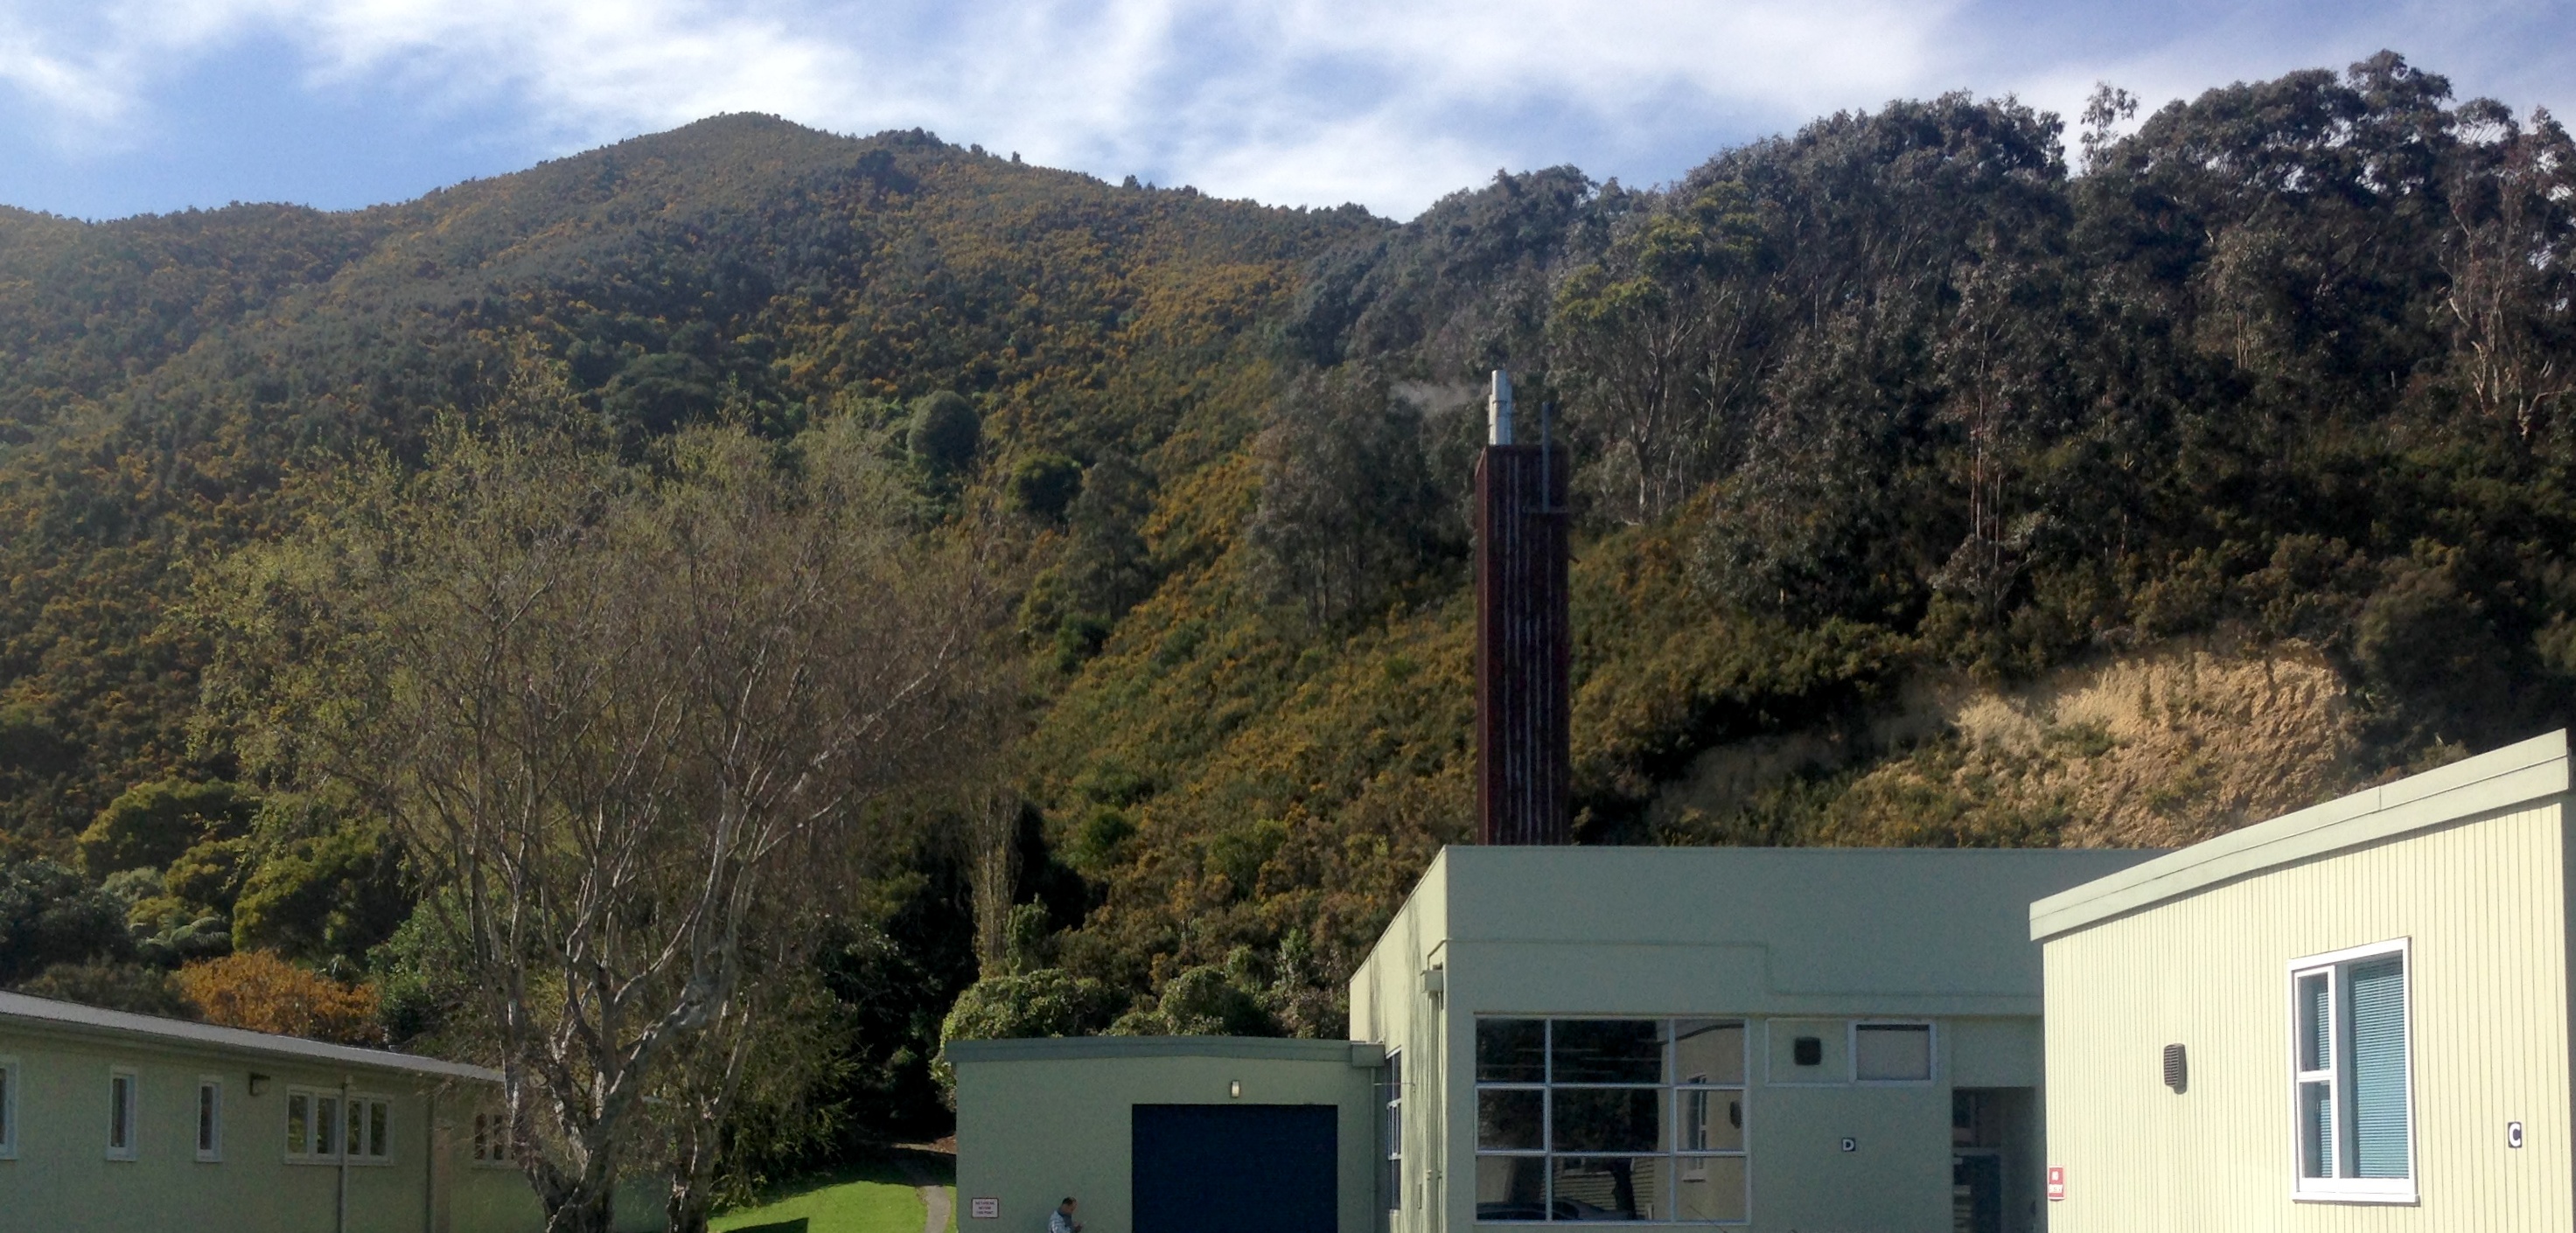
mountain, house, home, mountain range, cottage, property, estate